Common snipe

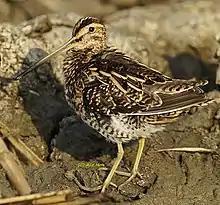
Common Snipe at Chilika, Odisha

Overall, the species is not threatened. Populations on the southern fringes of the breeding range in Europe are however declining with local extinction in some areas (notably in parts of England and Germany), mainly due to field drainage and agricultural intensification.